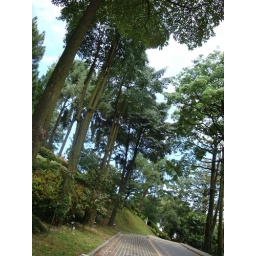
A road with tal trees by the side